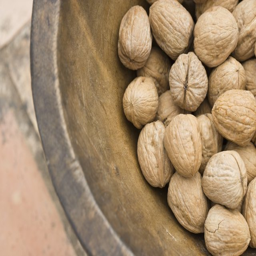
nuts are a good source of healthy fats .